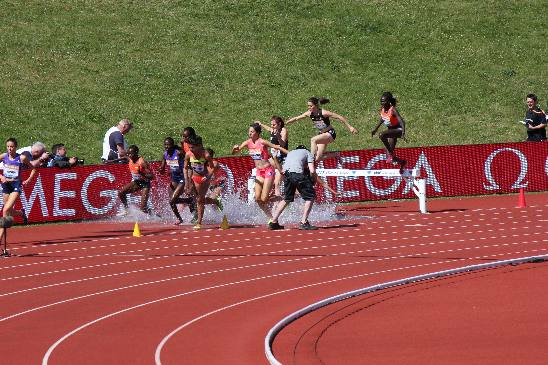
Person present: Yes